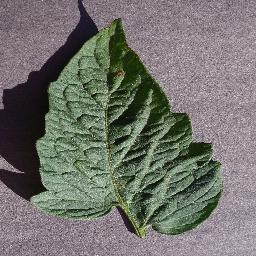
Label: Tomato___Target_Spot